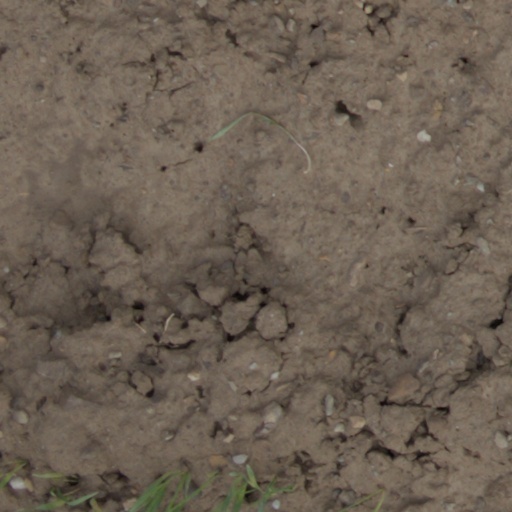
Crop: wheat